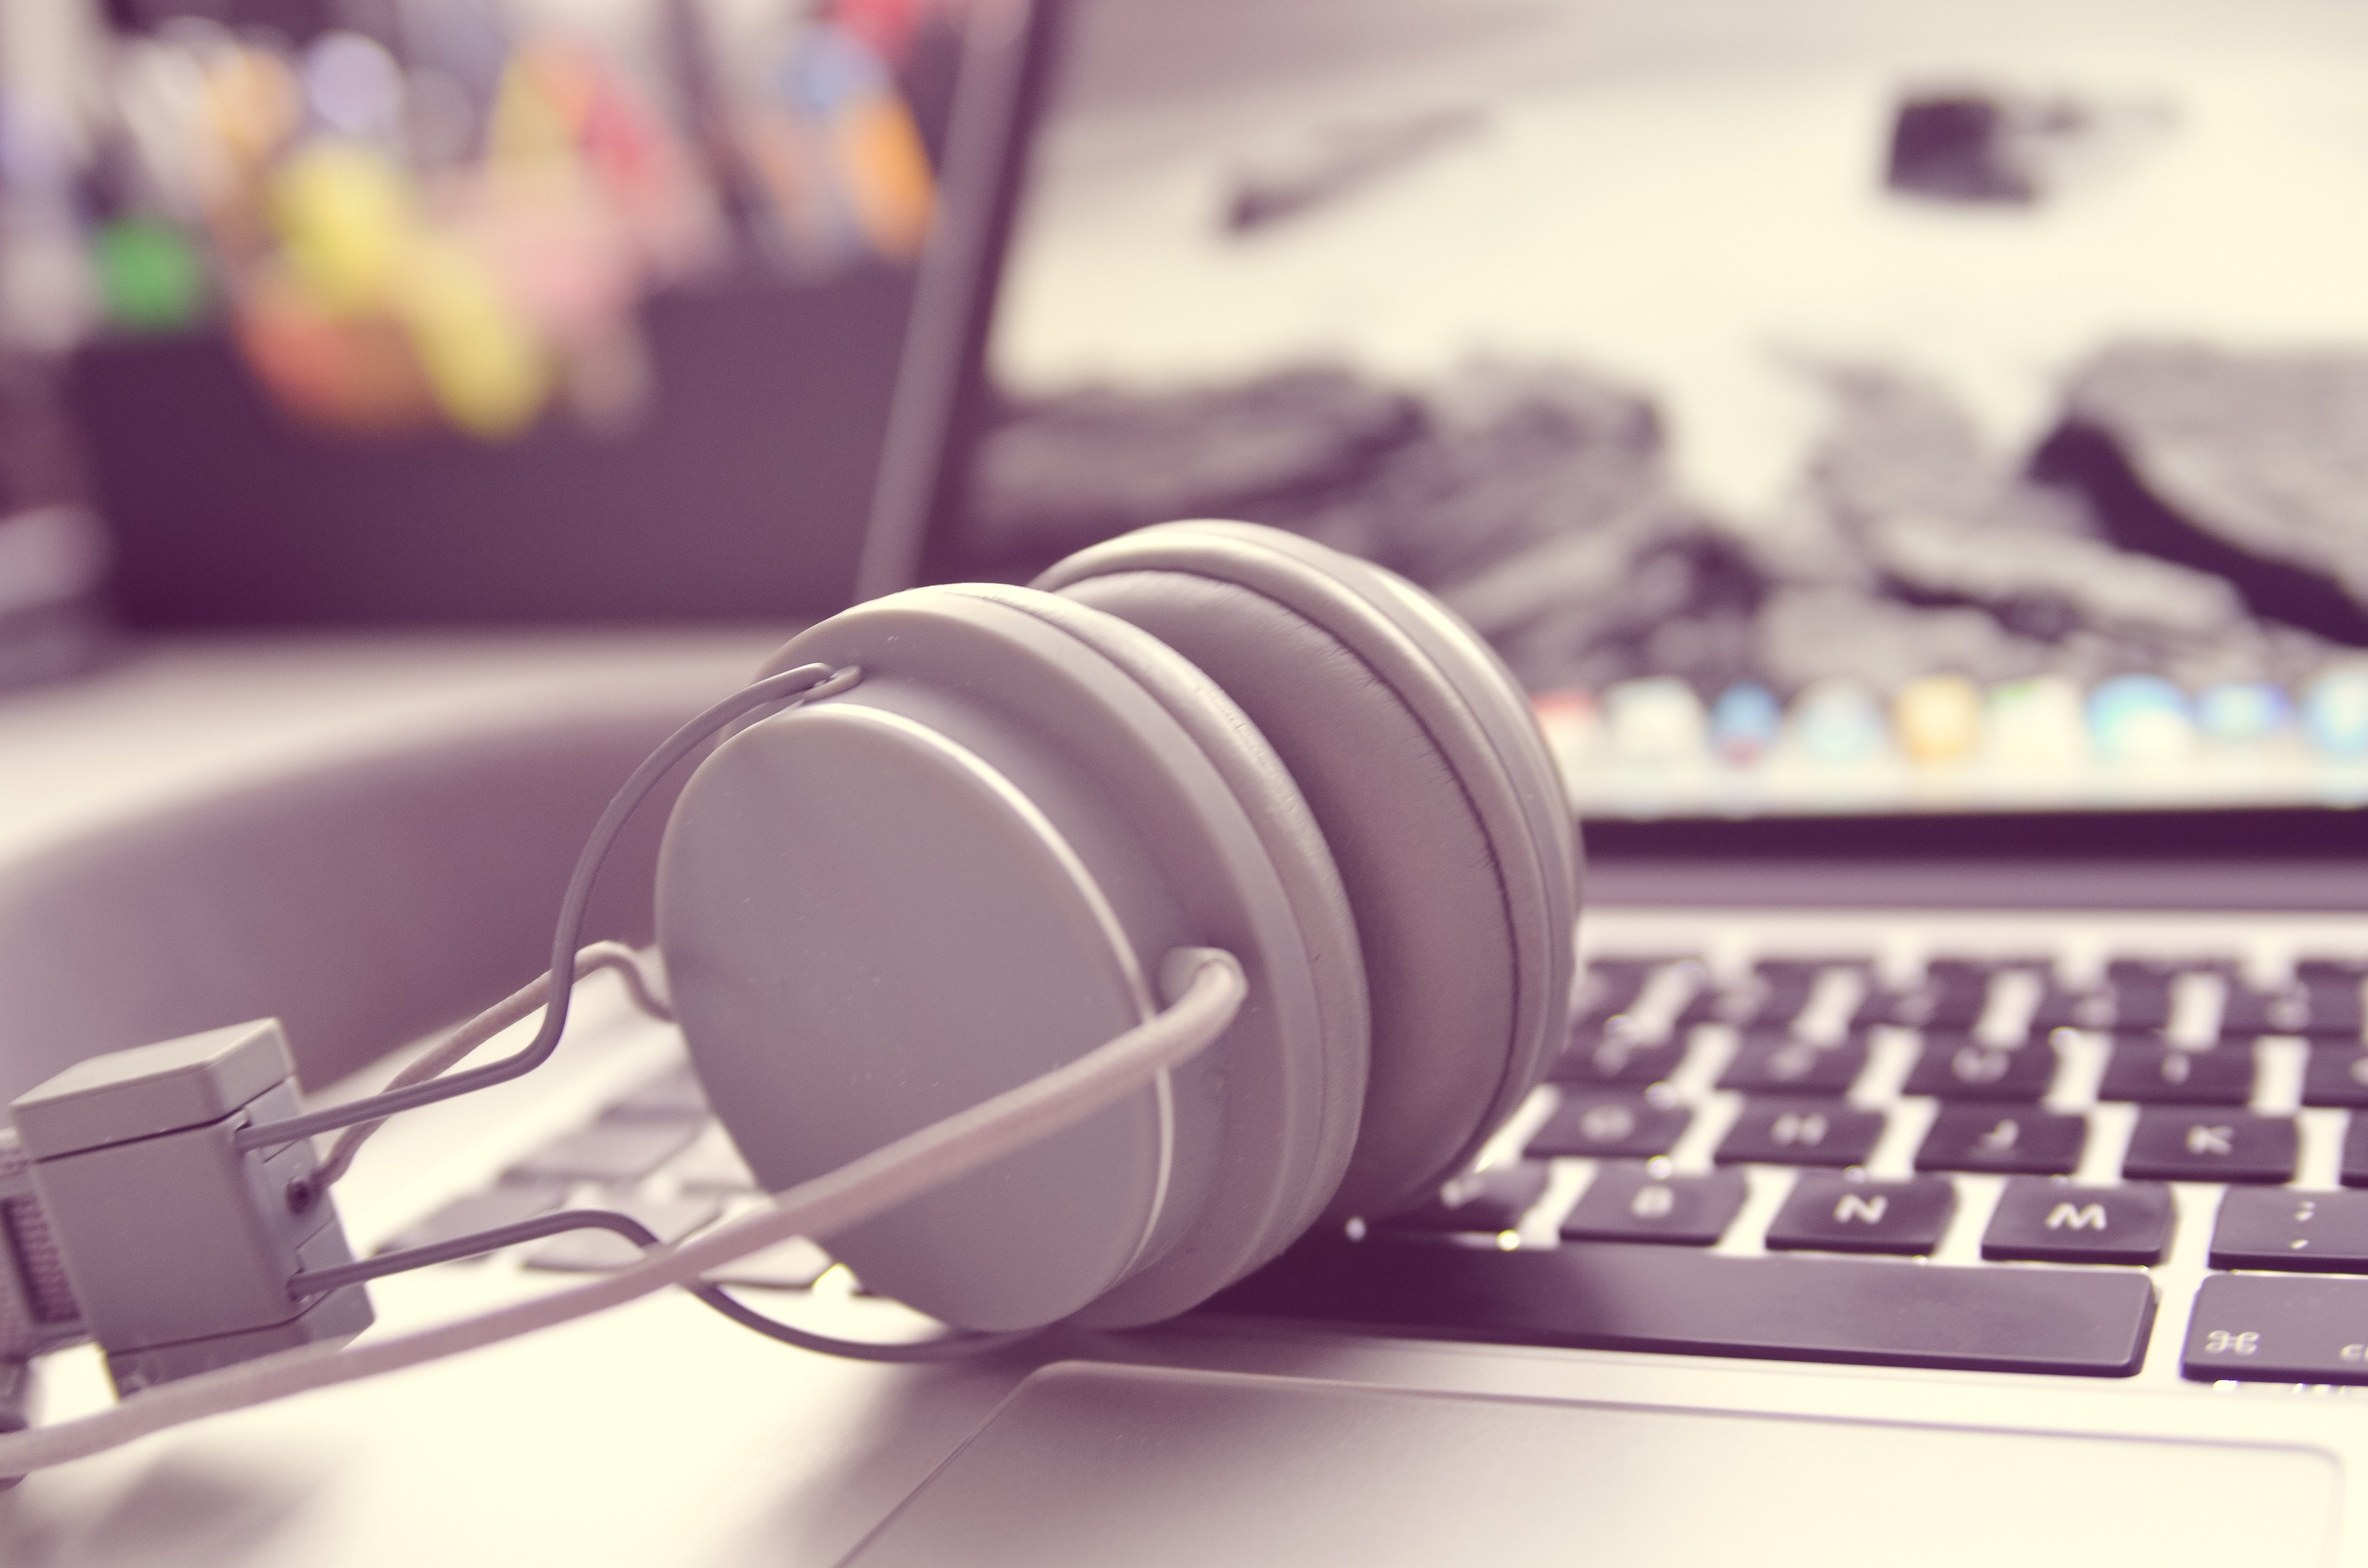
laptop, notebook, computer, hand, apple, keyboard, technology, white, photography, color, gadget, close up, brand, tap, headphones, eye, glasses, keys, accessories, hardware, organ, pc, input, leave, calculator, datailaufnahme, peripheral device, computer keyboard, macro photo, sense, electronic device, space bar, audio editing